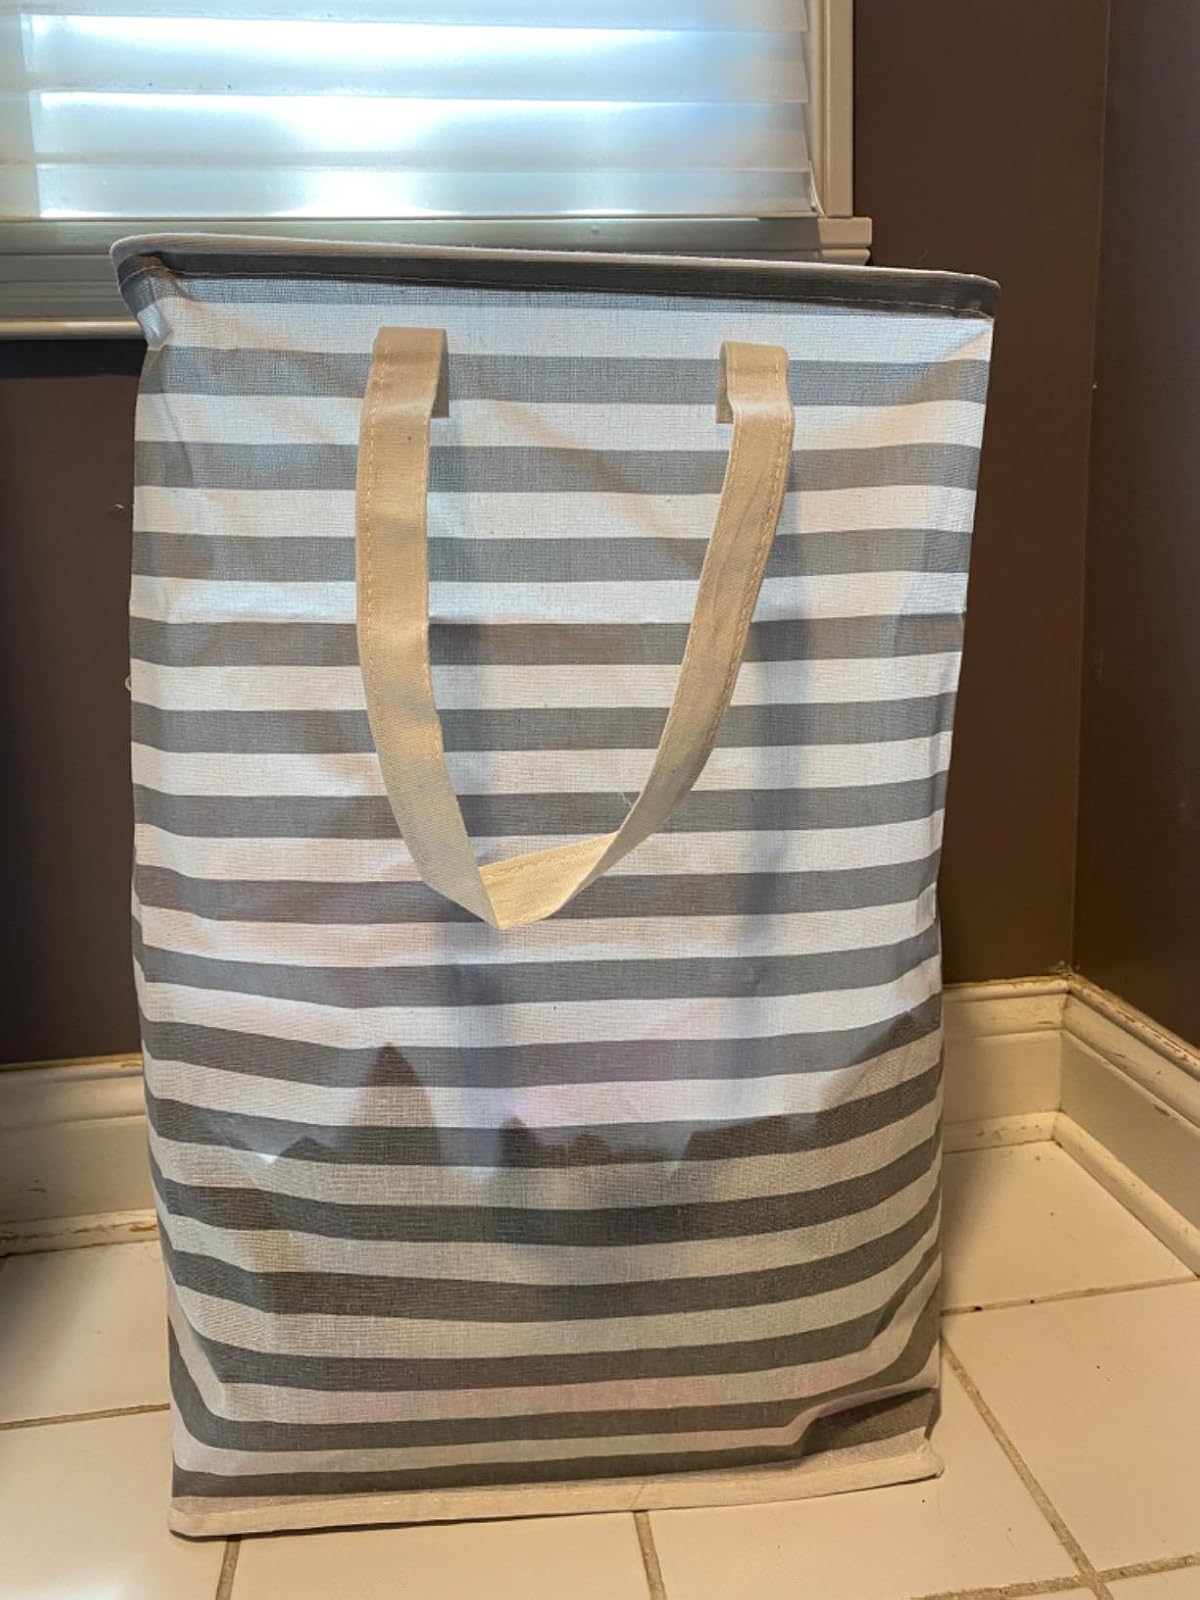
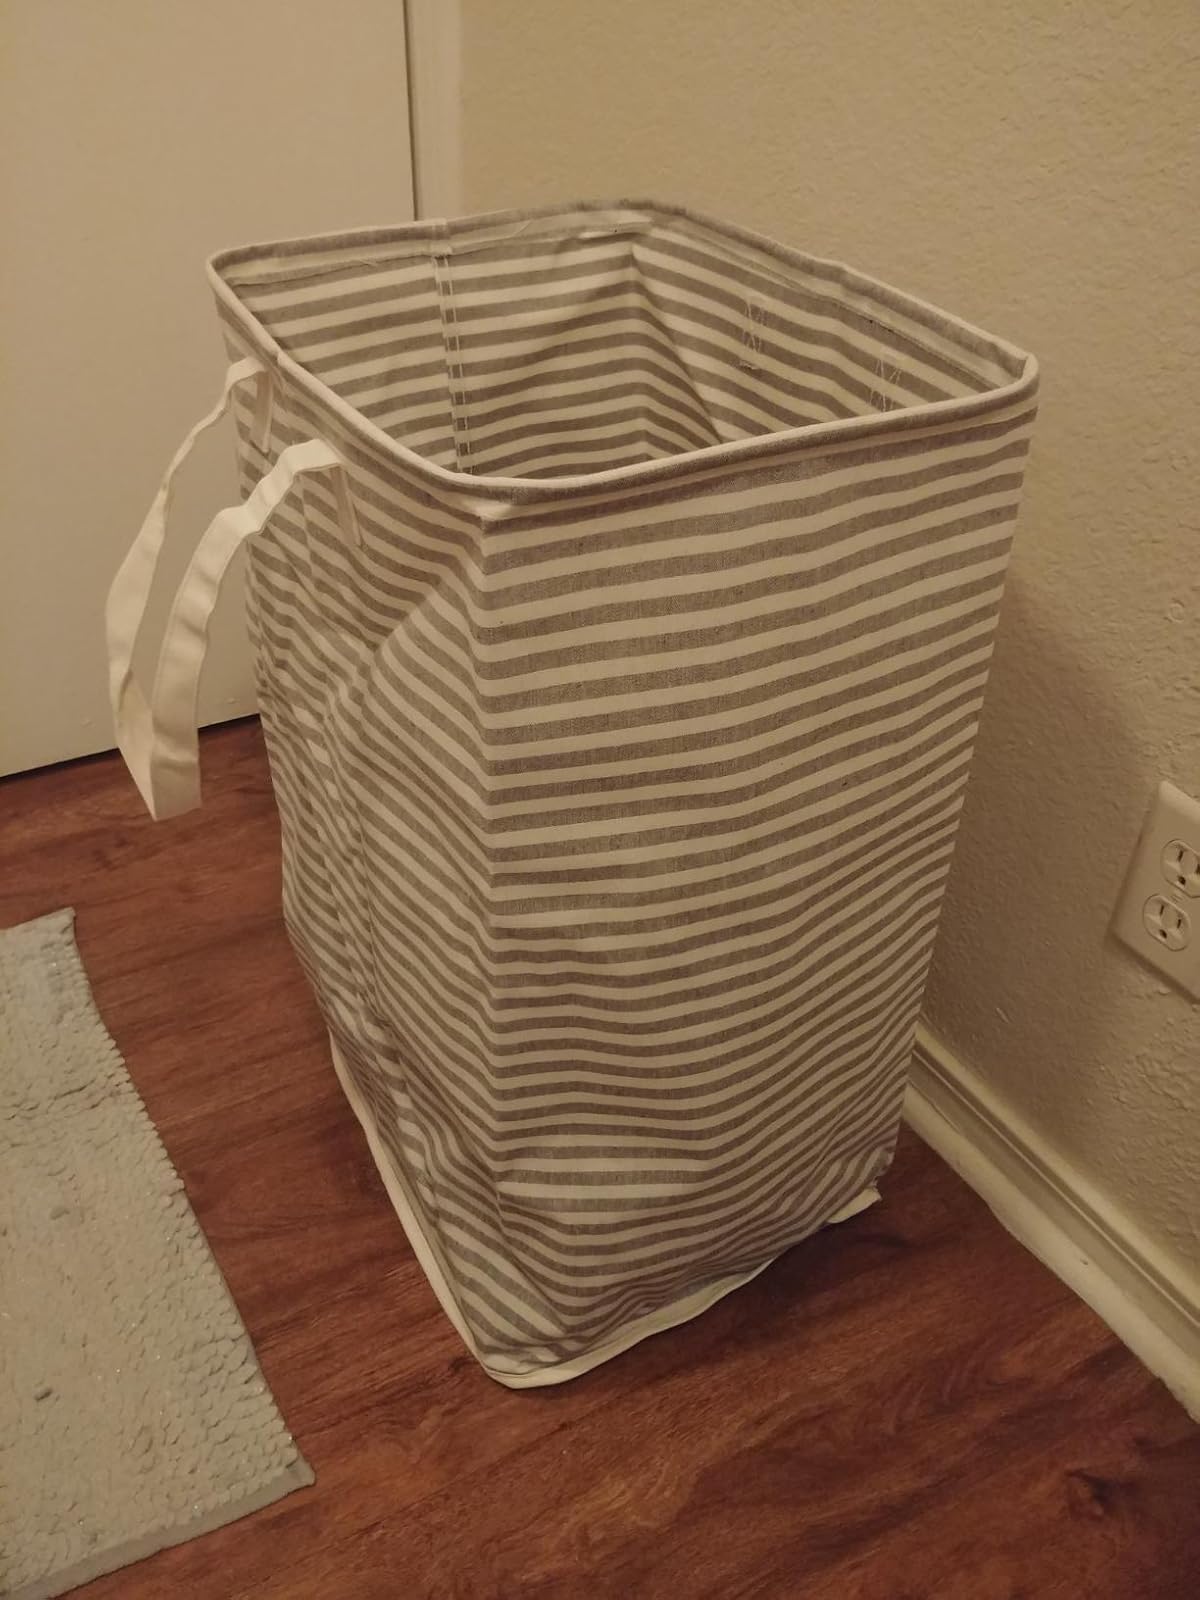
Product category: items_hamper
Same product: no